Answer in natural language. Considering the relative positions, is dark brown wooden dresser with six drawers (marked A) to the left or right of Doorway (marked C)? Choose between the following options: left or right
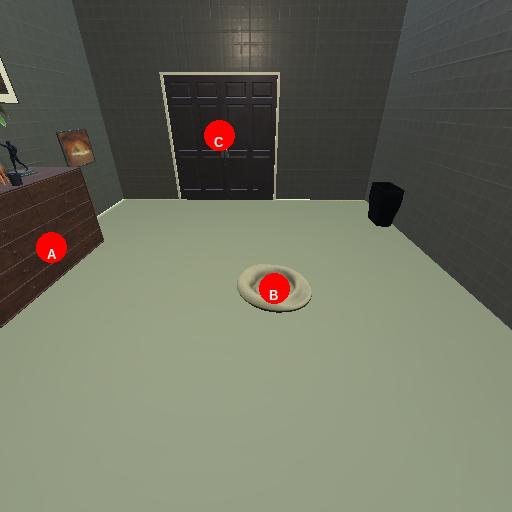
<answer>left</answer>